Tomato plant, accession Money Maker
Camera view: horizontal (90 deg, fisheye); turntable rotation: 90 degrees
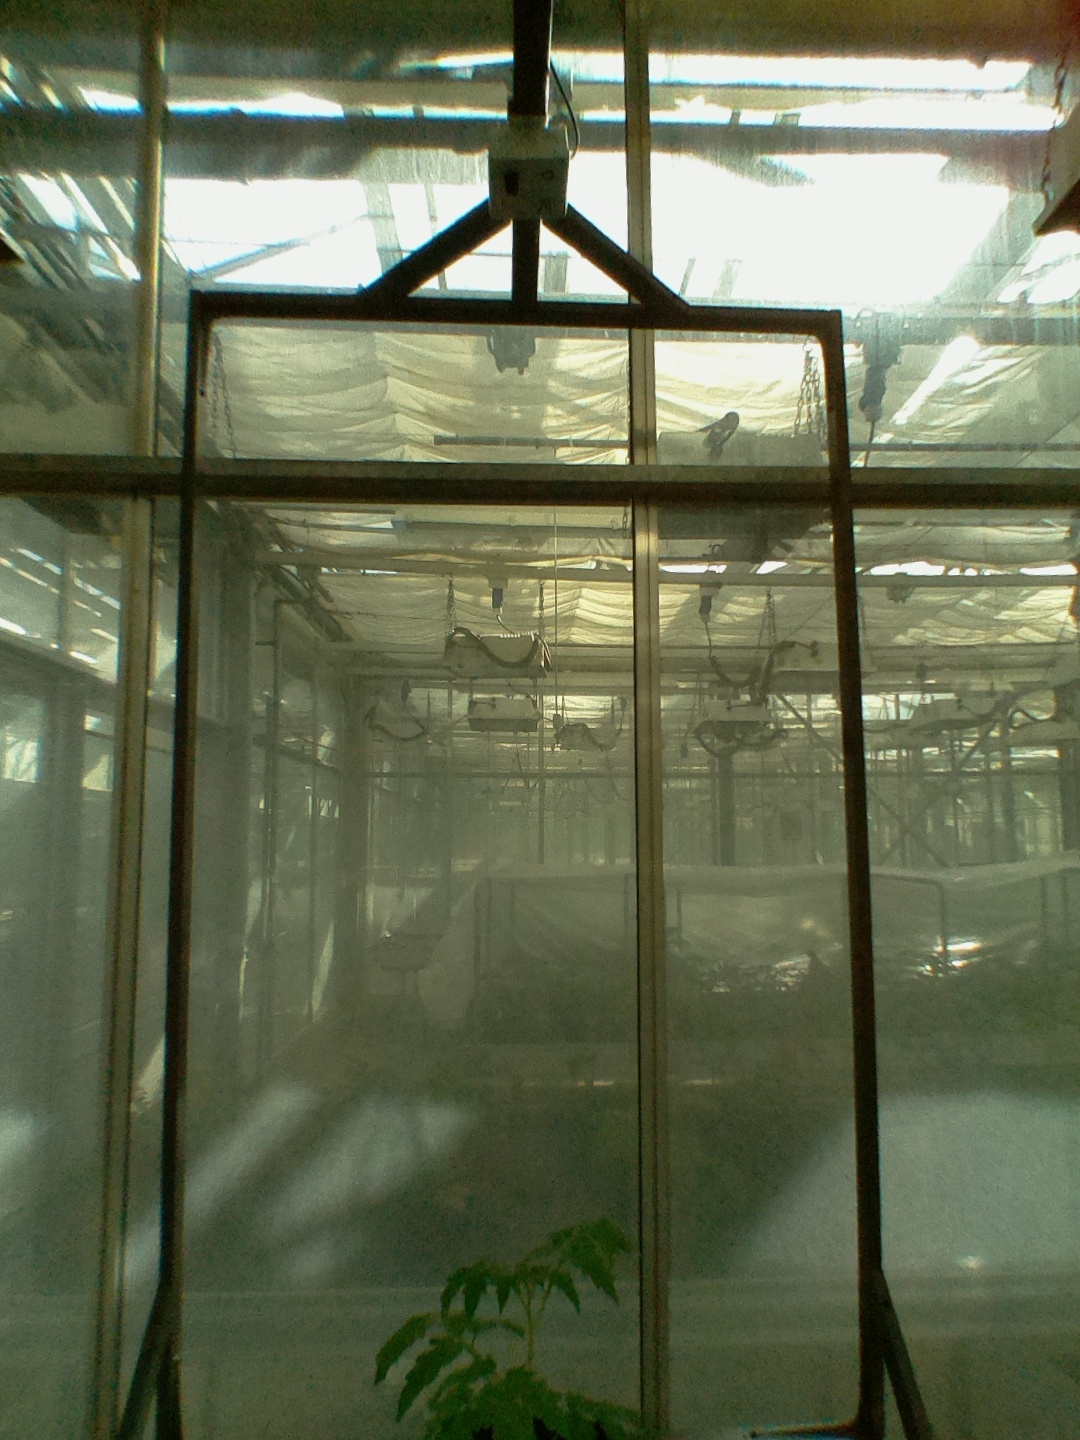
BBCH growth stage 13: 6 of true leaves visible